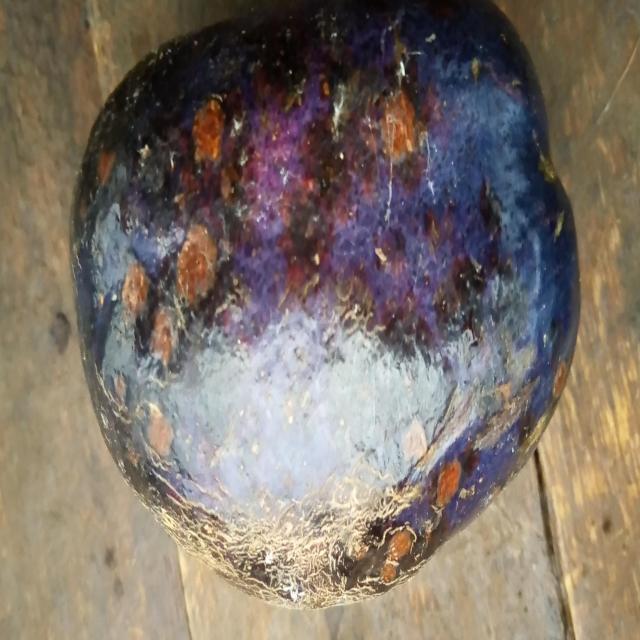
Plum grade: spotted